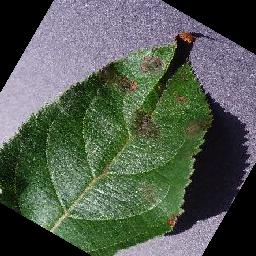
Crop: apple
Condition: scab